Swati Maliwal

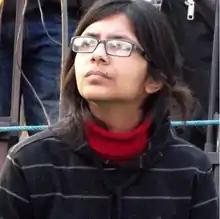
Maliwal in January 2015

Swati Maliwal (born 15 October 1984) is a social activist and politician. She currently serves as a Member of Parliament in the Rajya Sabha representing Delhi. She participated in the 2011 Indian anti-corruption movement led by social activist Anna Hazare and later, served as the chairperson of the Delhi Commission for Women (DCW) from 2015 to 2024.